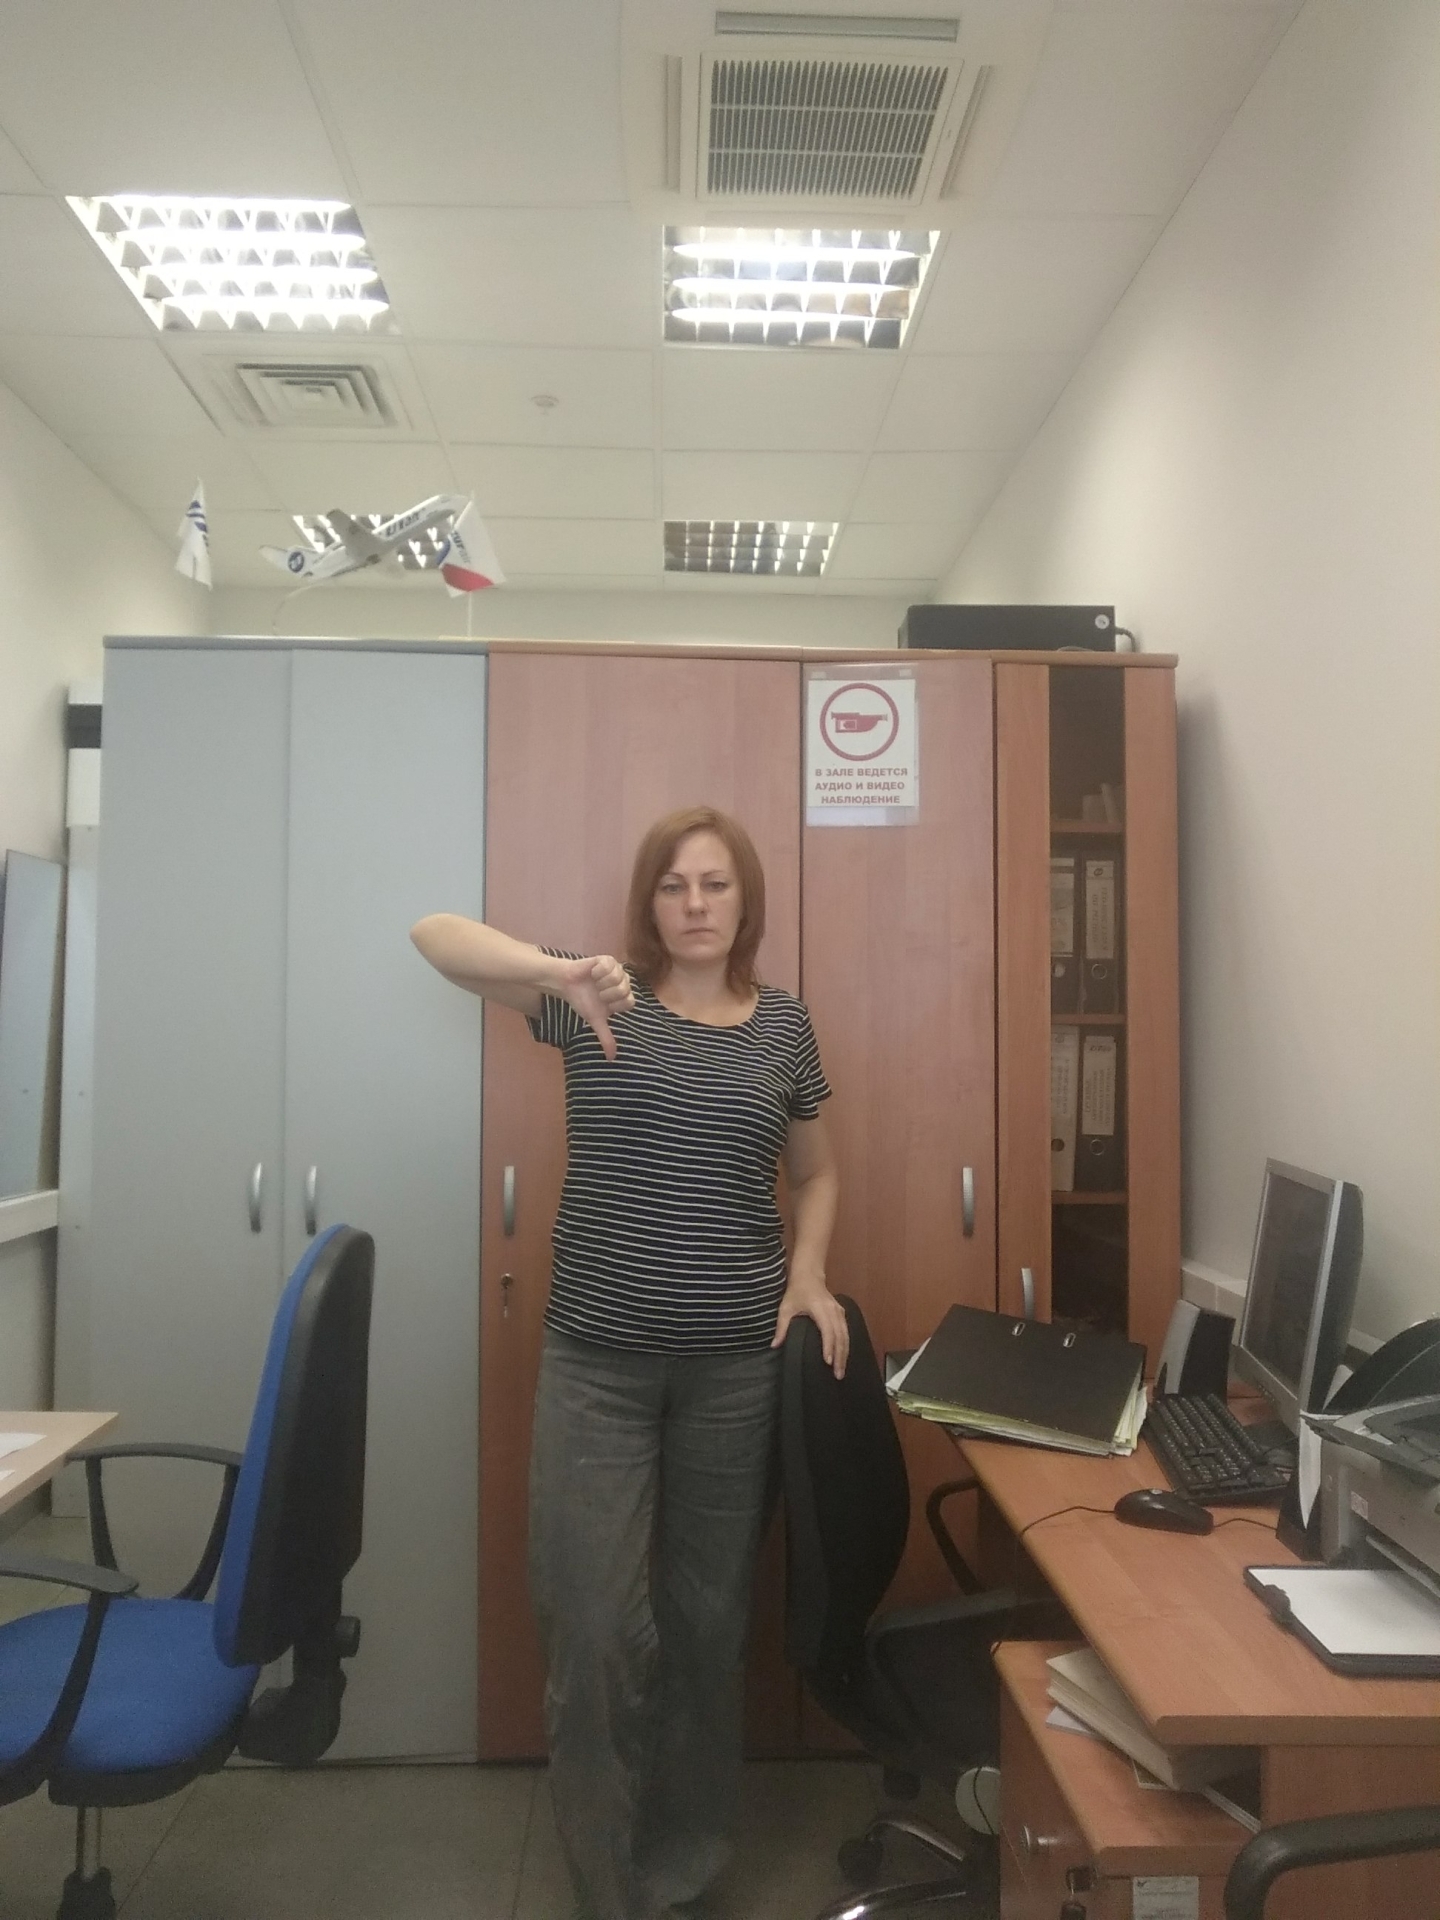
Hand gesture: dislike